Sebastian Münster

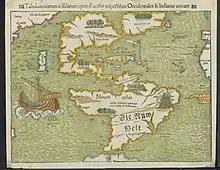
"Tabula Novarum Insularum", 1540

He left the Franciscans for the Lutheran Church in order to accept an appointment at the Reformed Church-dominated University of Basel in 1529. He had long harboured an interest in Lutheranism, and during the German Peasants' War, as a monk, he had been repeatedly attacked. A professor of Hebrew, and a disciple of Elias Levita, he edited the Hebrew Bible (2 vols. fol., Basel, 1534–1535), accompanied by a Latin translation and a large number of annotations. He was the first German to produce an edition of the Hebrew Bible.